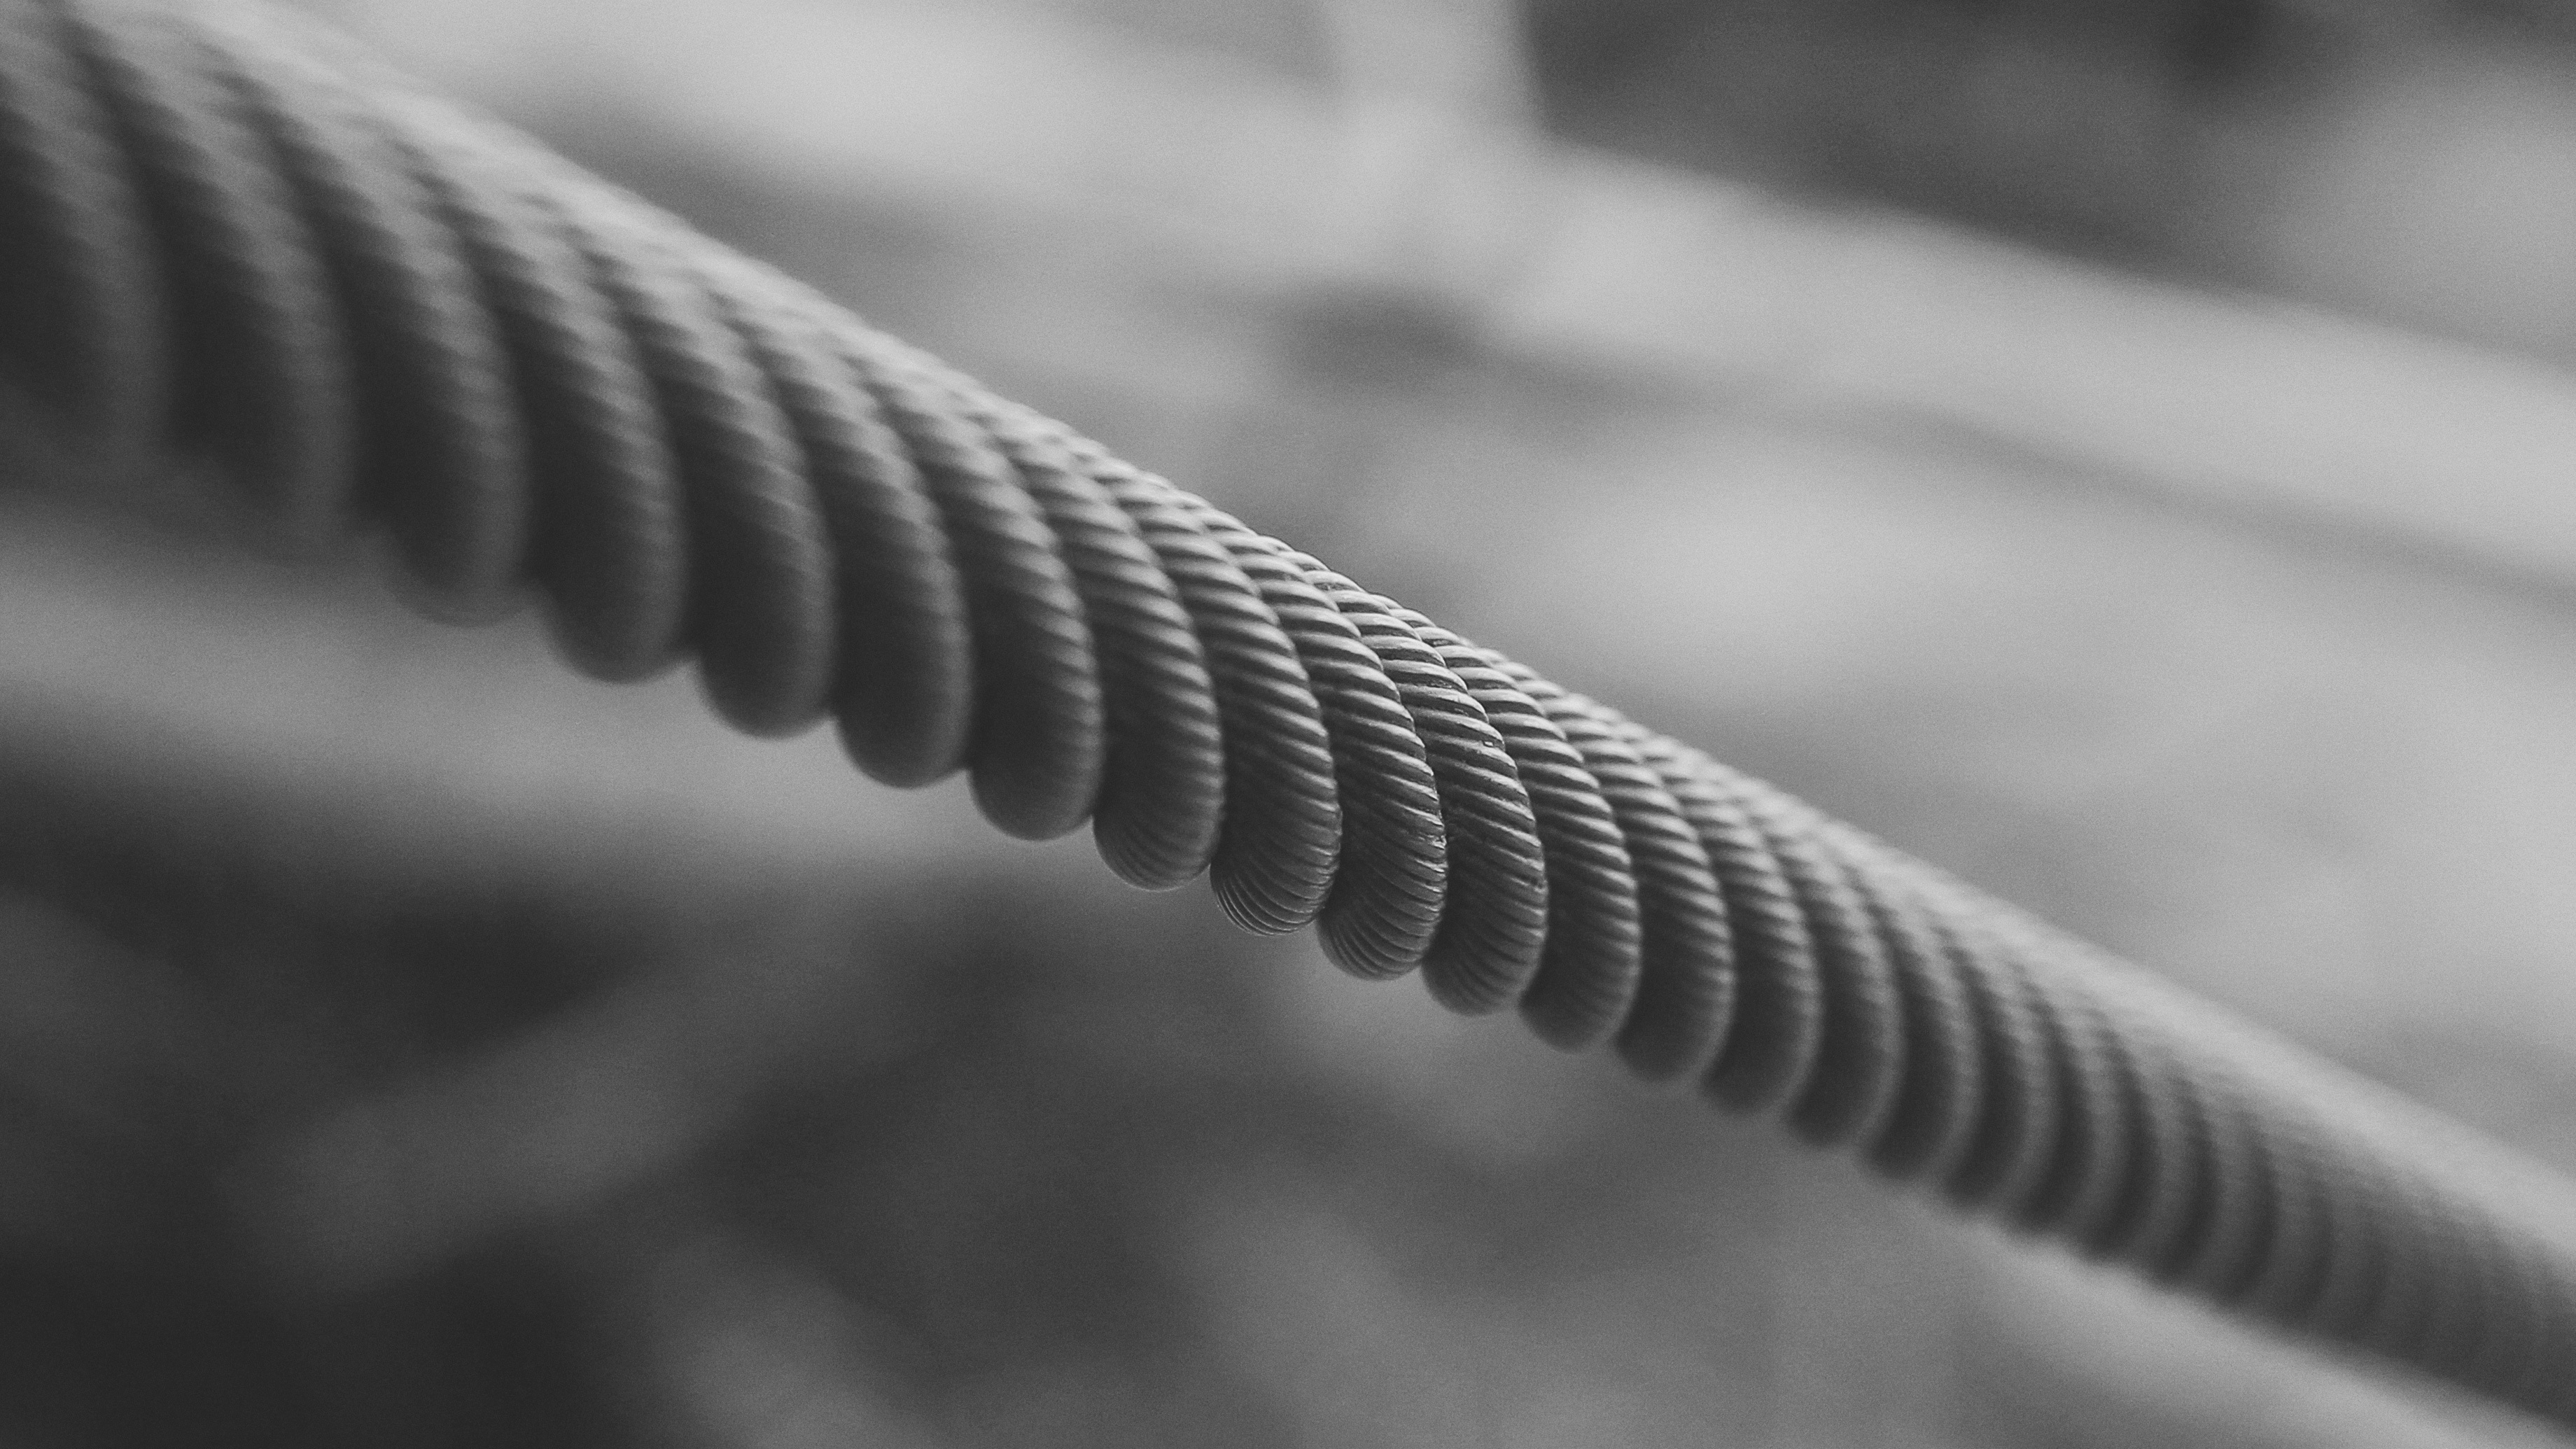
wing, black and white, white, photography, leaf, spiral, line, black, monochrome, close up, shape, macro photography, monochrome photography